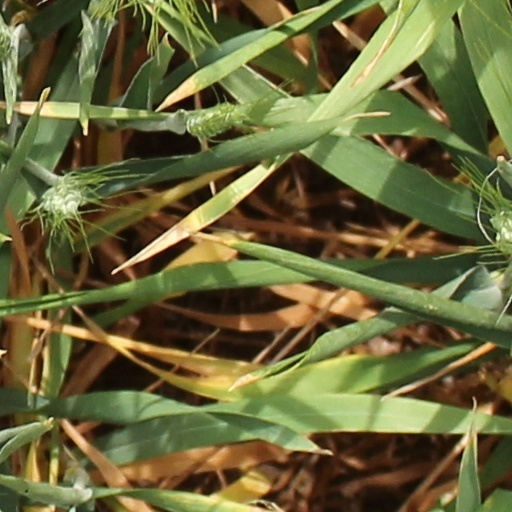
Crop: wheat